Edward Despard

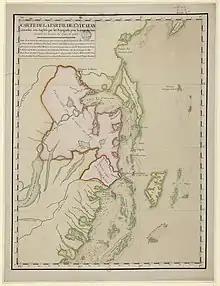
Territory conceded by Spain to British settlers for cutting timber

After the Peace of Paris which concluded the war in 1783, Despard was made Superintendent of the British logwood concessions in the Bay of Honduras (present-day Belize). As directed from London, Despard sought to accommodate British subjects, the "Shoremen", displaced in the evacuation agreed with the Spanish (Convention of London 1786) of the Miskito Coast. To the dismay of the established "Baymen" (slave-holding loggers), Despard did so without "any distinction of age, sex, character, respectability, property or colour". He distributed land by lottery in which, the Baymen noted in their petition to London, "the meanest mulatto or free negro has an equal chance". Despard also set aside lands for common use (a reversal of the enclosures to which his family had been party in Ireland) and sought to keep food prices down “for the poorer sort of people”.